David Petersen (sculptor)

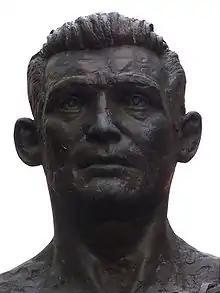
Statue of Howard Winstone, 2001 (detail)

The Mametz Wood memorial commemorates an action of the 38th (Welsh) Division of the British Army during the First Battle of the Somme in 1916. The memorial, located on the site of the action in northern France, is of a large red dragon holding barbed wire, mounted on a stone plinth.